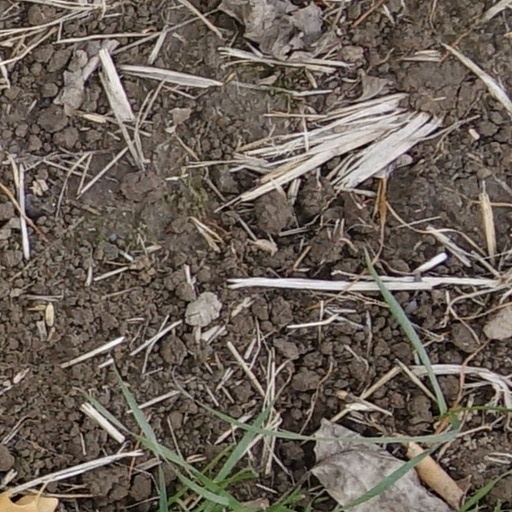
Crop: wheat